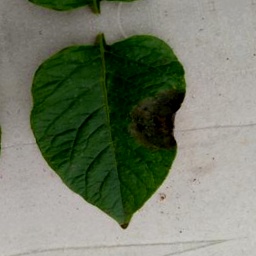
Etiqueta: Late Blight